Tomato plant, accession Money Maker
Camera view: vertical (180 deg); turntable rotation: 60 degrees
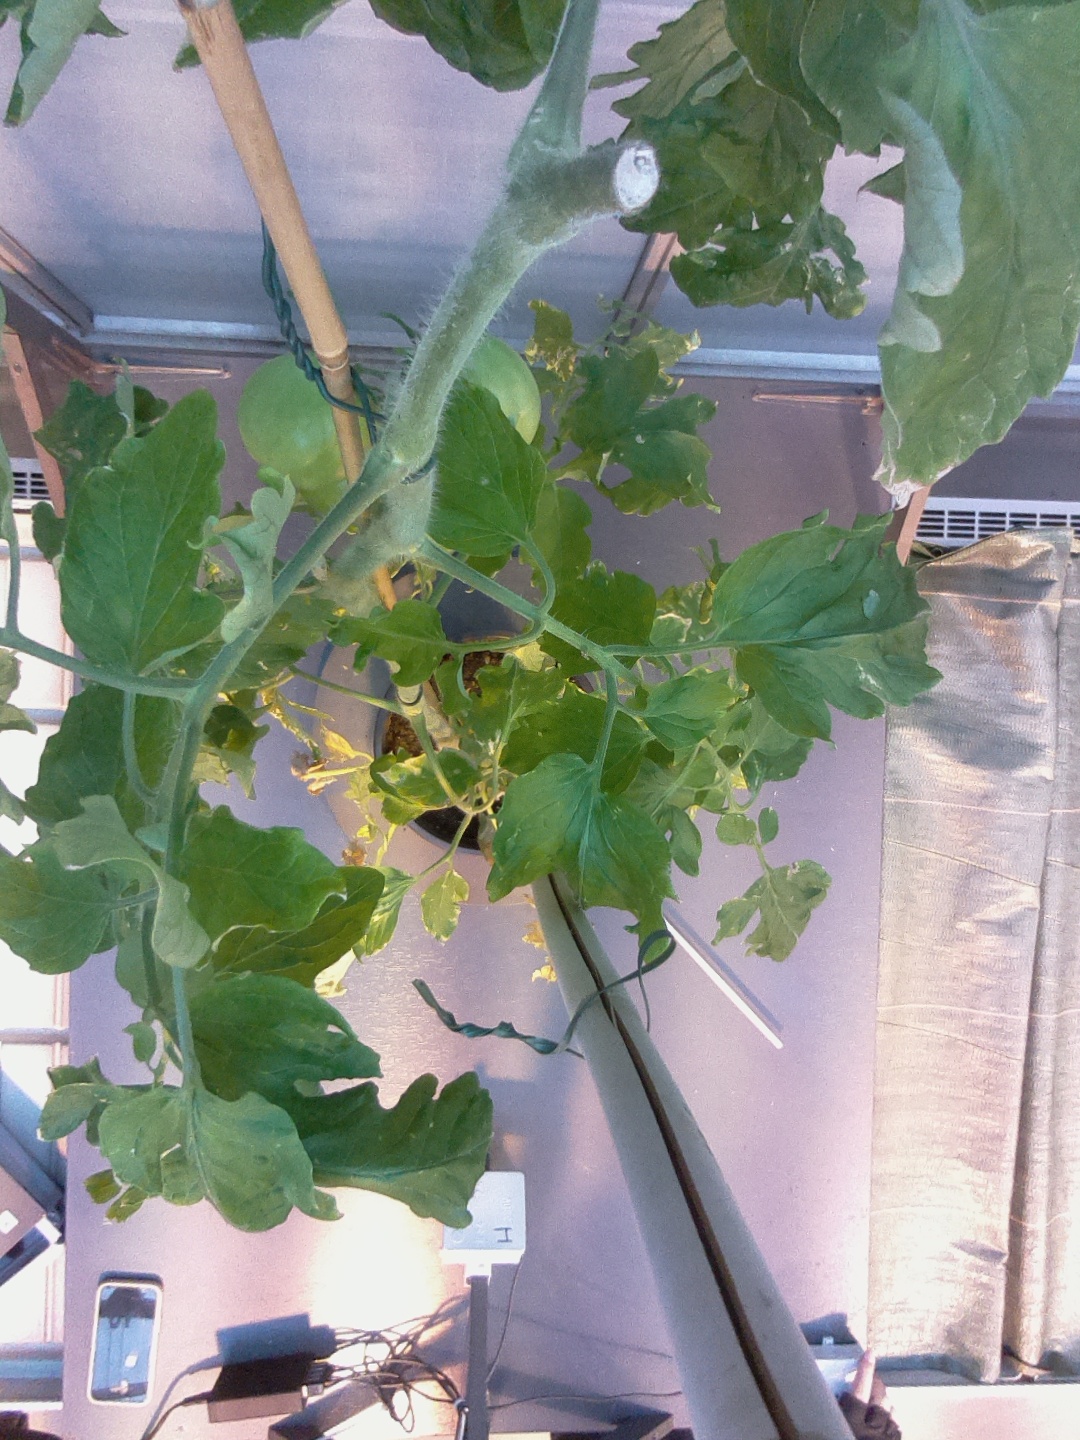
BBCH growth stage 76: 60%-70% of final fruit size